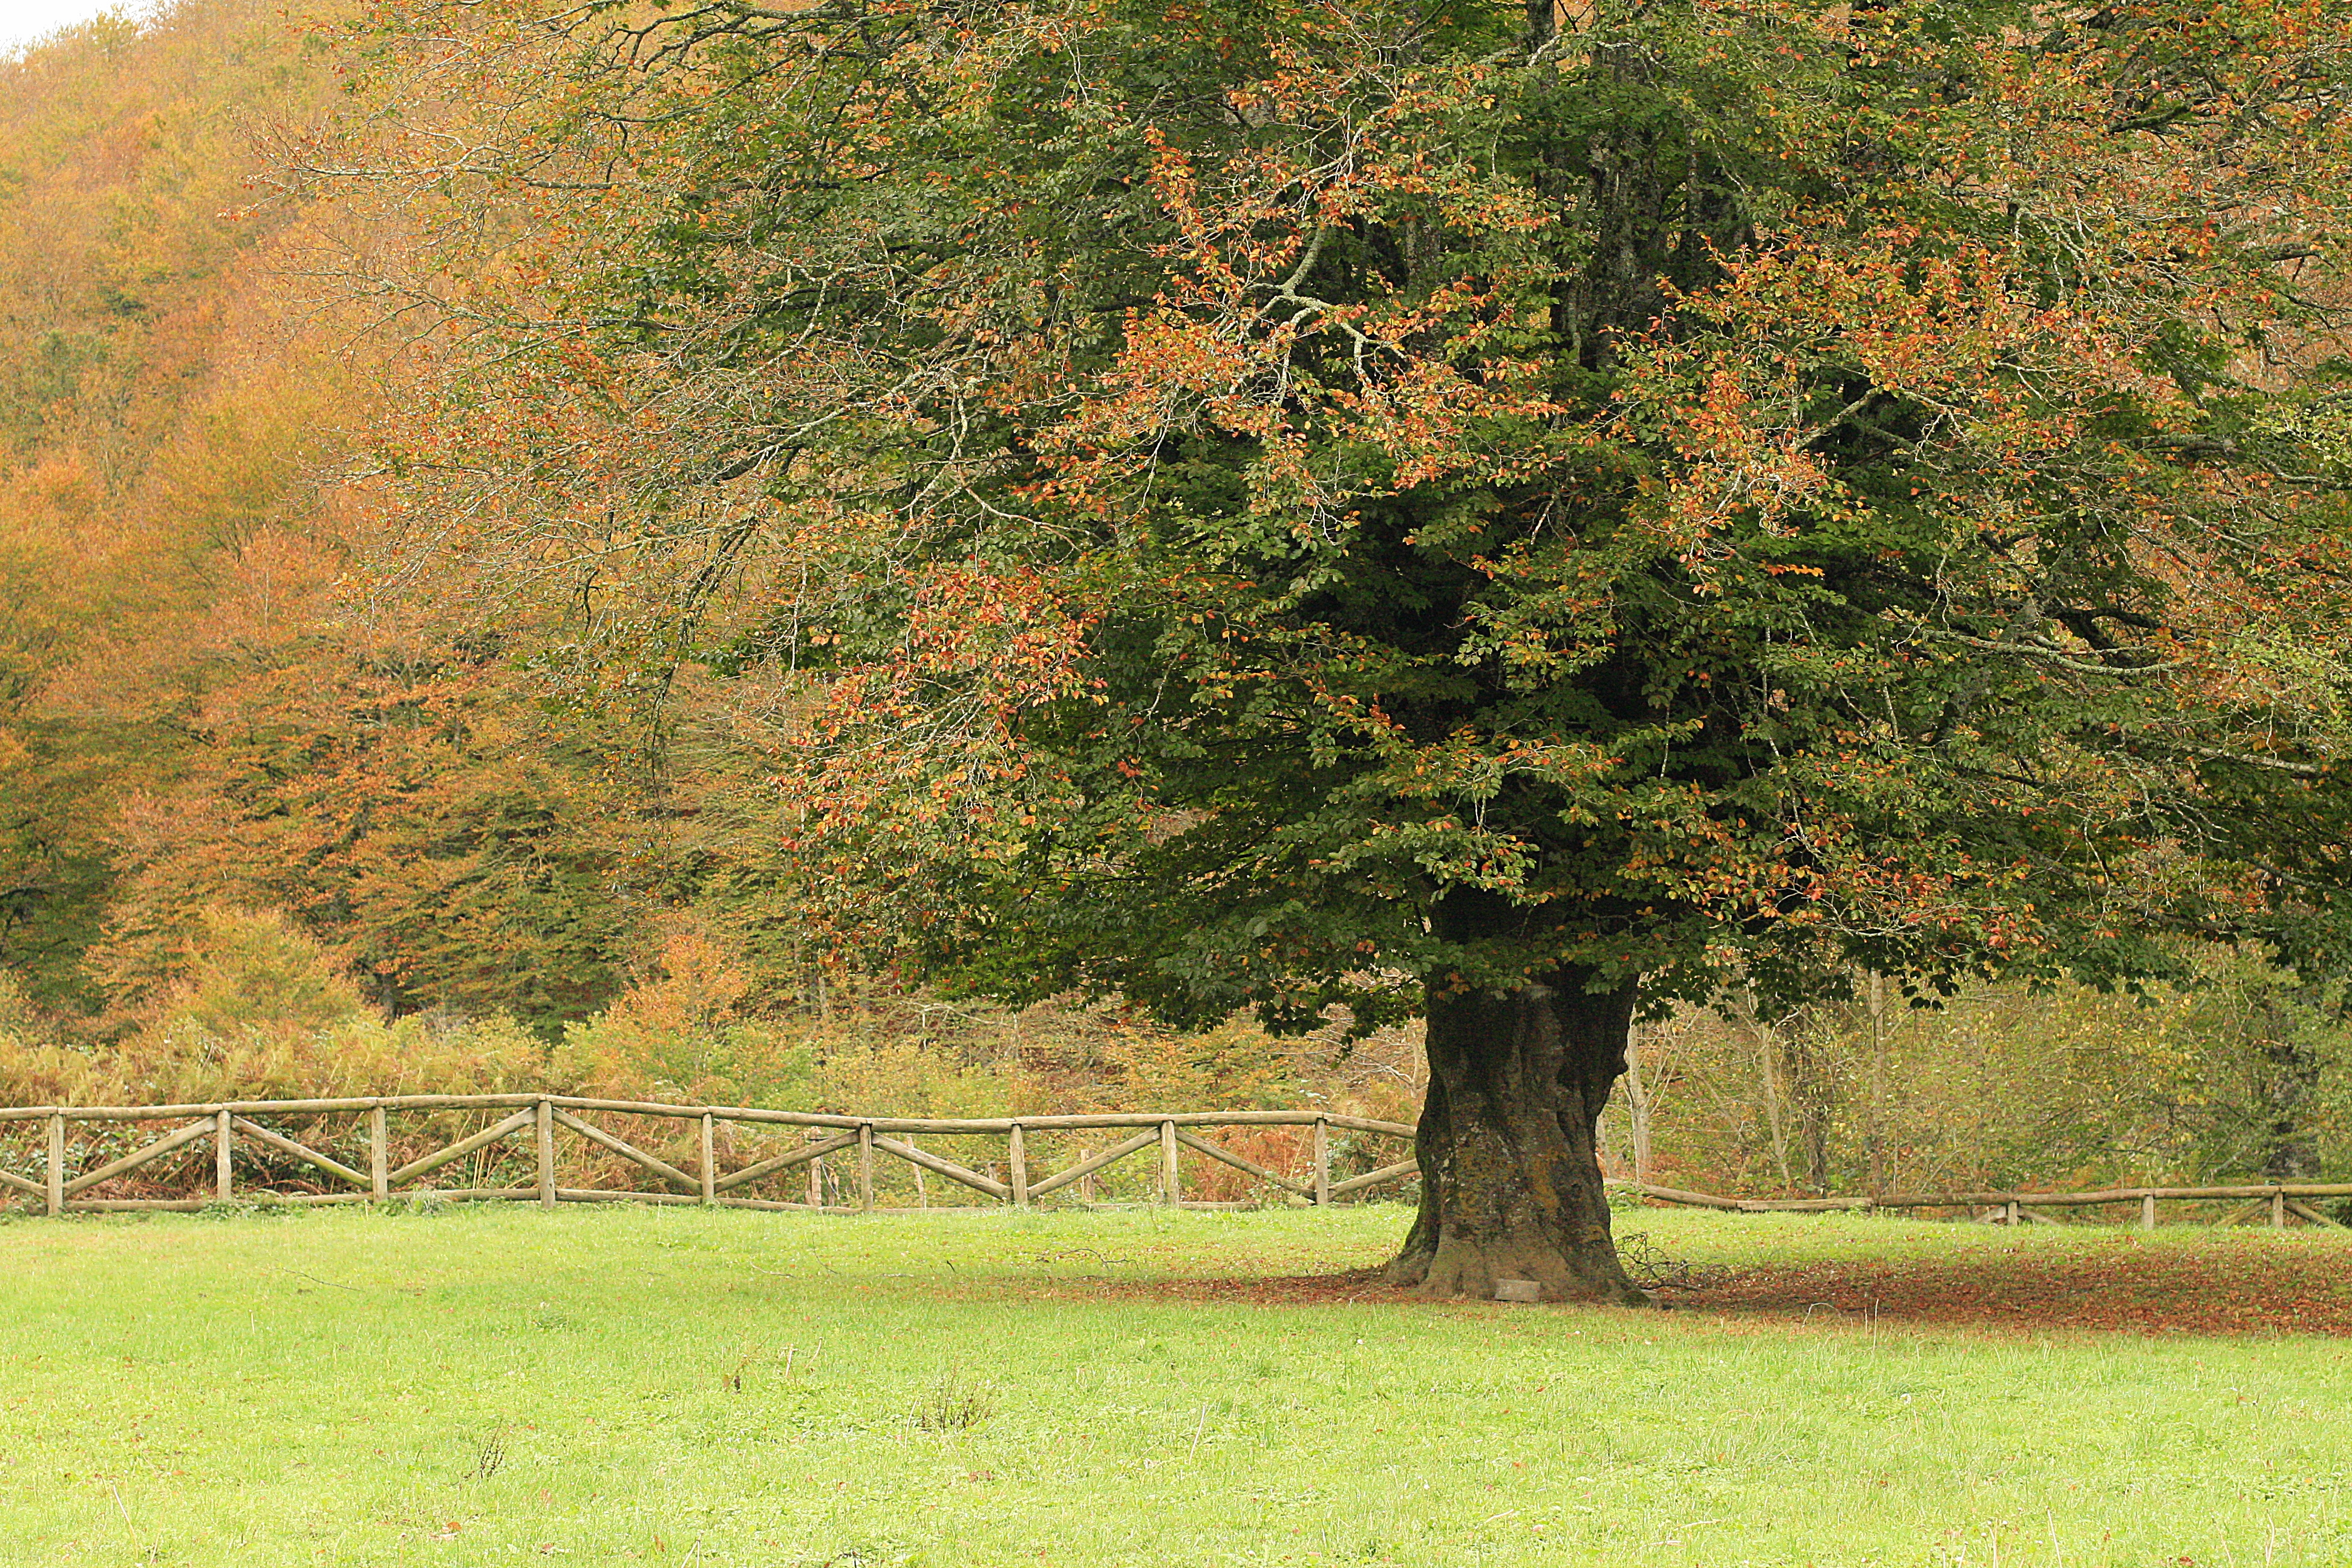
tree, plant, field, meadow, leaf, flower, produce, pasture, autumn, season, savanna, shrub, deciduous, oak, grove, mygearandme, irati, woodland, rural area, flowering plant, woody plant, land plant